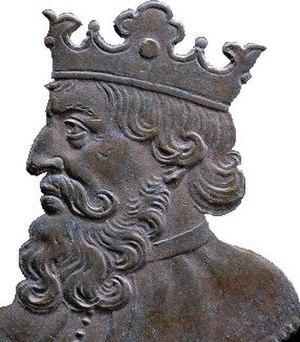
Chilpéric Iᵉʳ, né entre 525 et 534, mort entre le 20 et le 28 septembre 584 à Chelles, est un souverain franc de la dynastie des Mérovingiens. Petit-fils de Clovis et fils de Clotaire Iᵉʳ, il est roi de Soissons de 561 à 584.